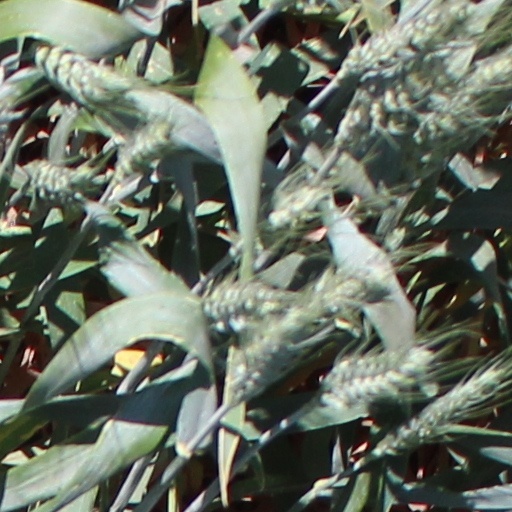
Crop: wheat